Karangasem Regency

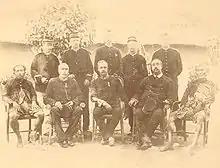
Leaders involved in the war in Lombok in 1894: Anak Agung Ketut Karangasem, Major General P.P.H. van Ham, Major General J.A. Vetter (commander), Resident M.C. Dannenbargh, and Gusti Gede Jelantik.

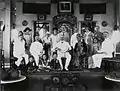
Anak Agung Agung Anglurah Ketut Karangasem when receiving a visit from Governor General Dirk Fock in 1925.

After King I Gusti Anglurah Ketut Karangasem died, the government of the Karangasem Kingdom was held by I Gusti Gede Karangasem (Dewata di Tohpati) between 1801-1806. At that time the territory of the Karangasem Kingdom grew larger, expanding its power to Buleleng and Jembrana. After his death, I Gusti Gede Ngurah Karangasem was replaced by his son named I Gusti Lanang Peguyangan who was also known as I Gusti Gede Lanang Karangasem.